Circle of Deception

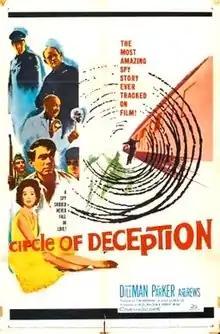
US poster

Circle of Deception is a 1960 CinemaScope British war film directed by Jack Lee and starring Bradford Dillman, Suzy Parker and Harry Andrews. The screenplay was by Nigel Balchin and Robert Musel.